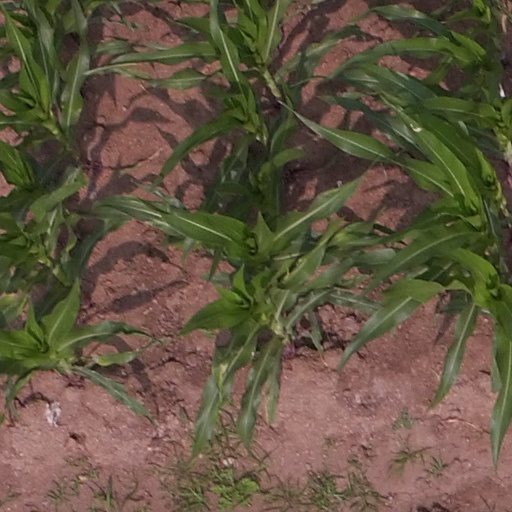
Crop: maize; corn